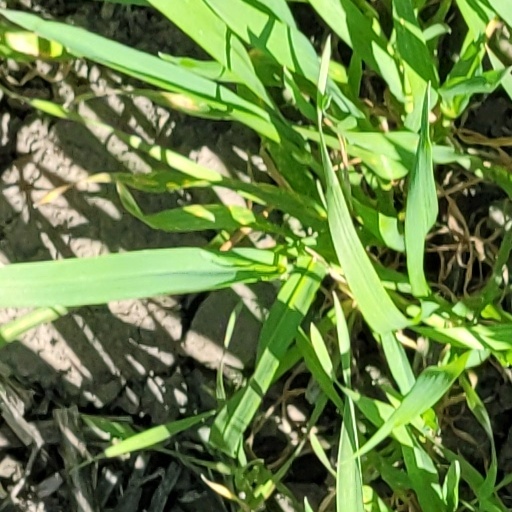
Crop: wheat